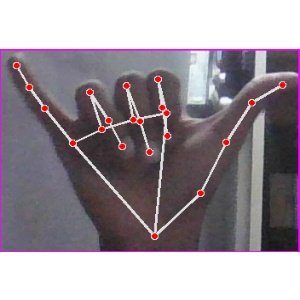
अक्षर: य